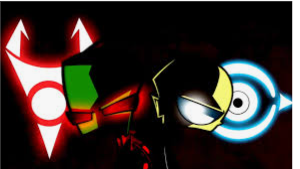
Portrait style: Cartoon Portrait